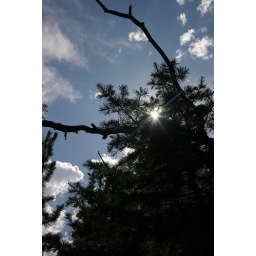
After an afternoon thunderstorm starts to clear the sky opens up and the sun reflects down upon you.